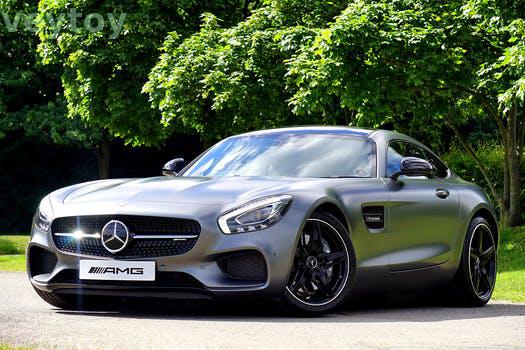
Label: Watermark